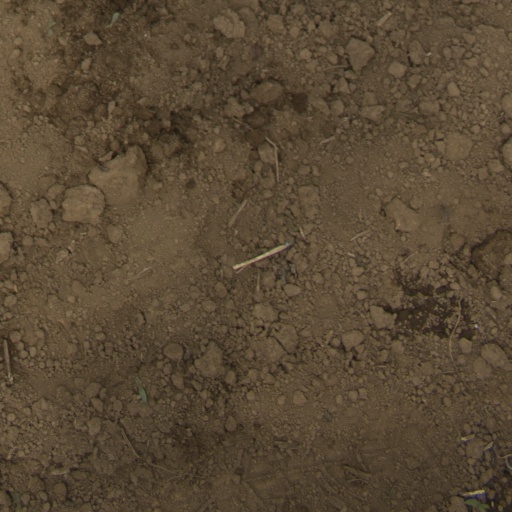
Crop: Jerusalem artichoke